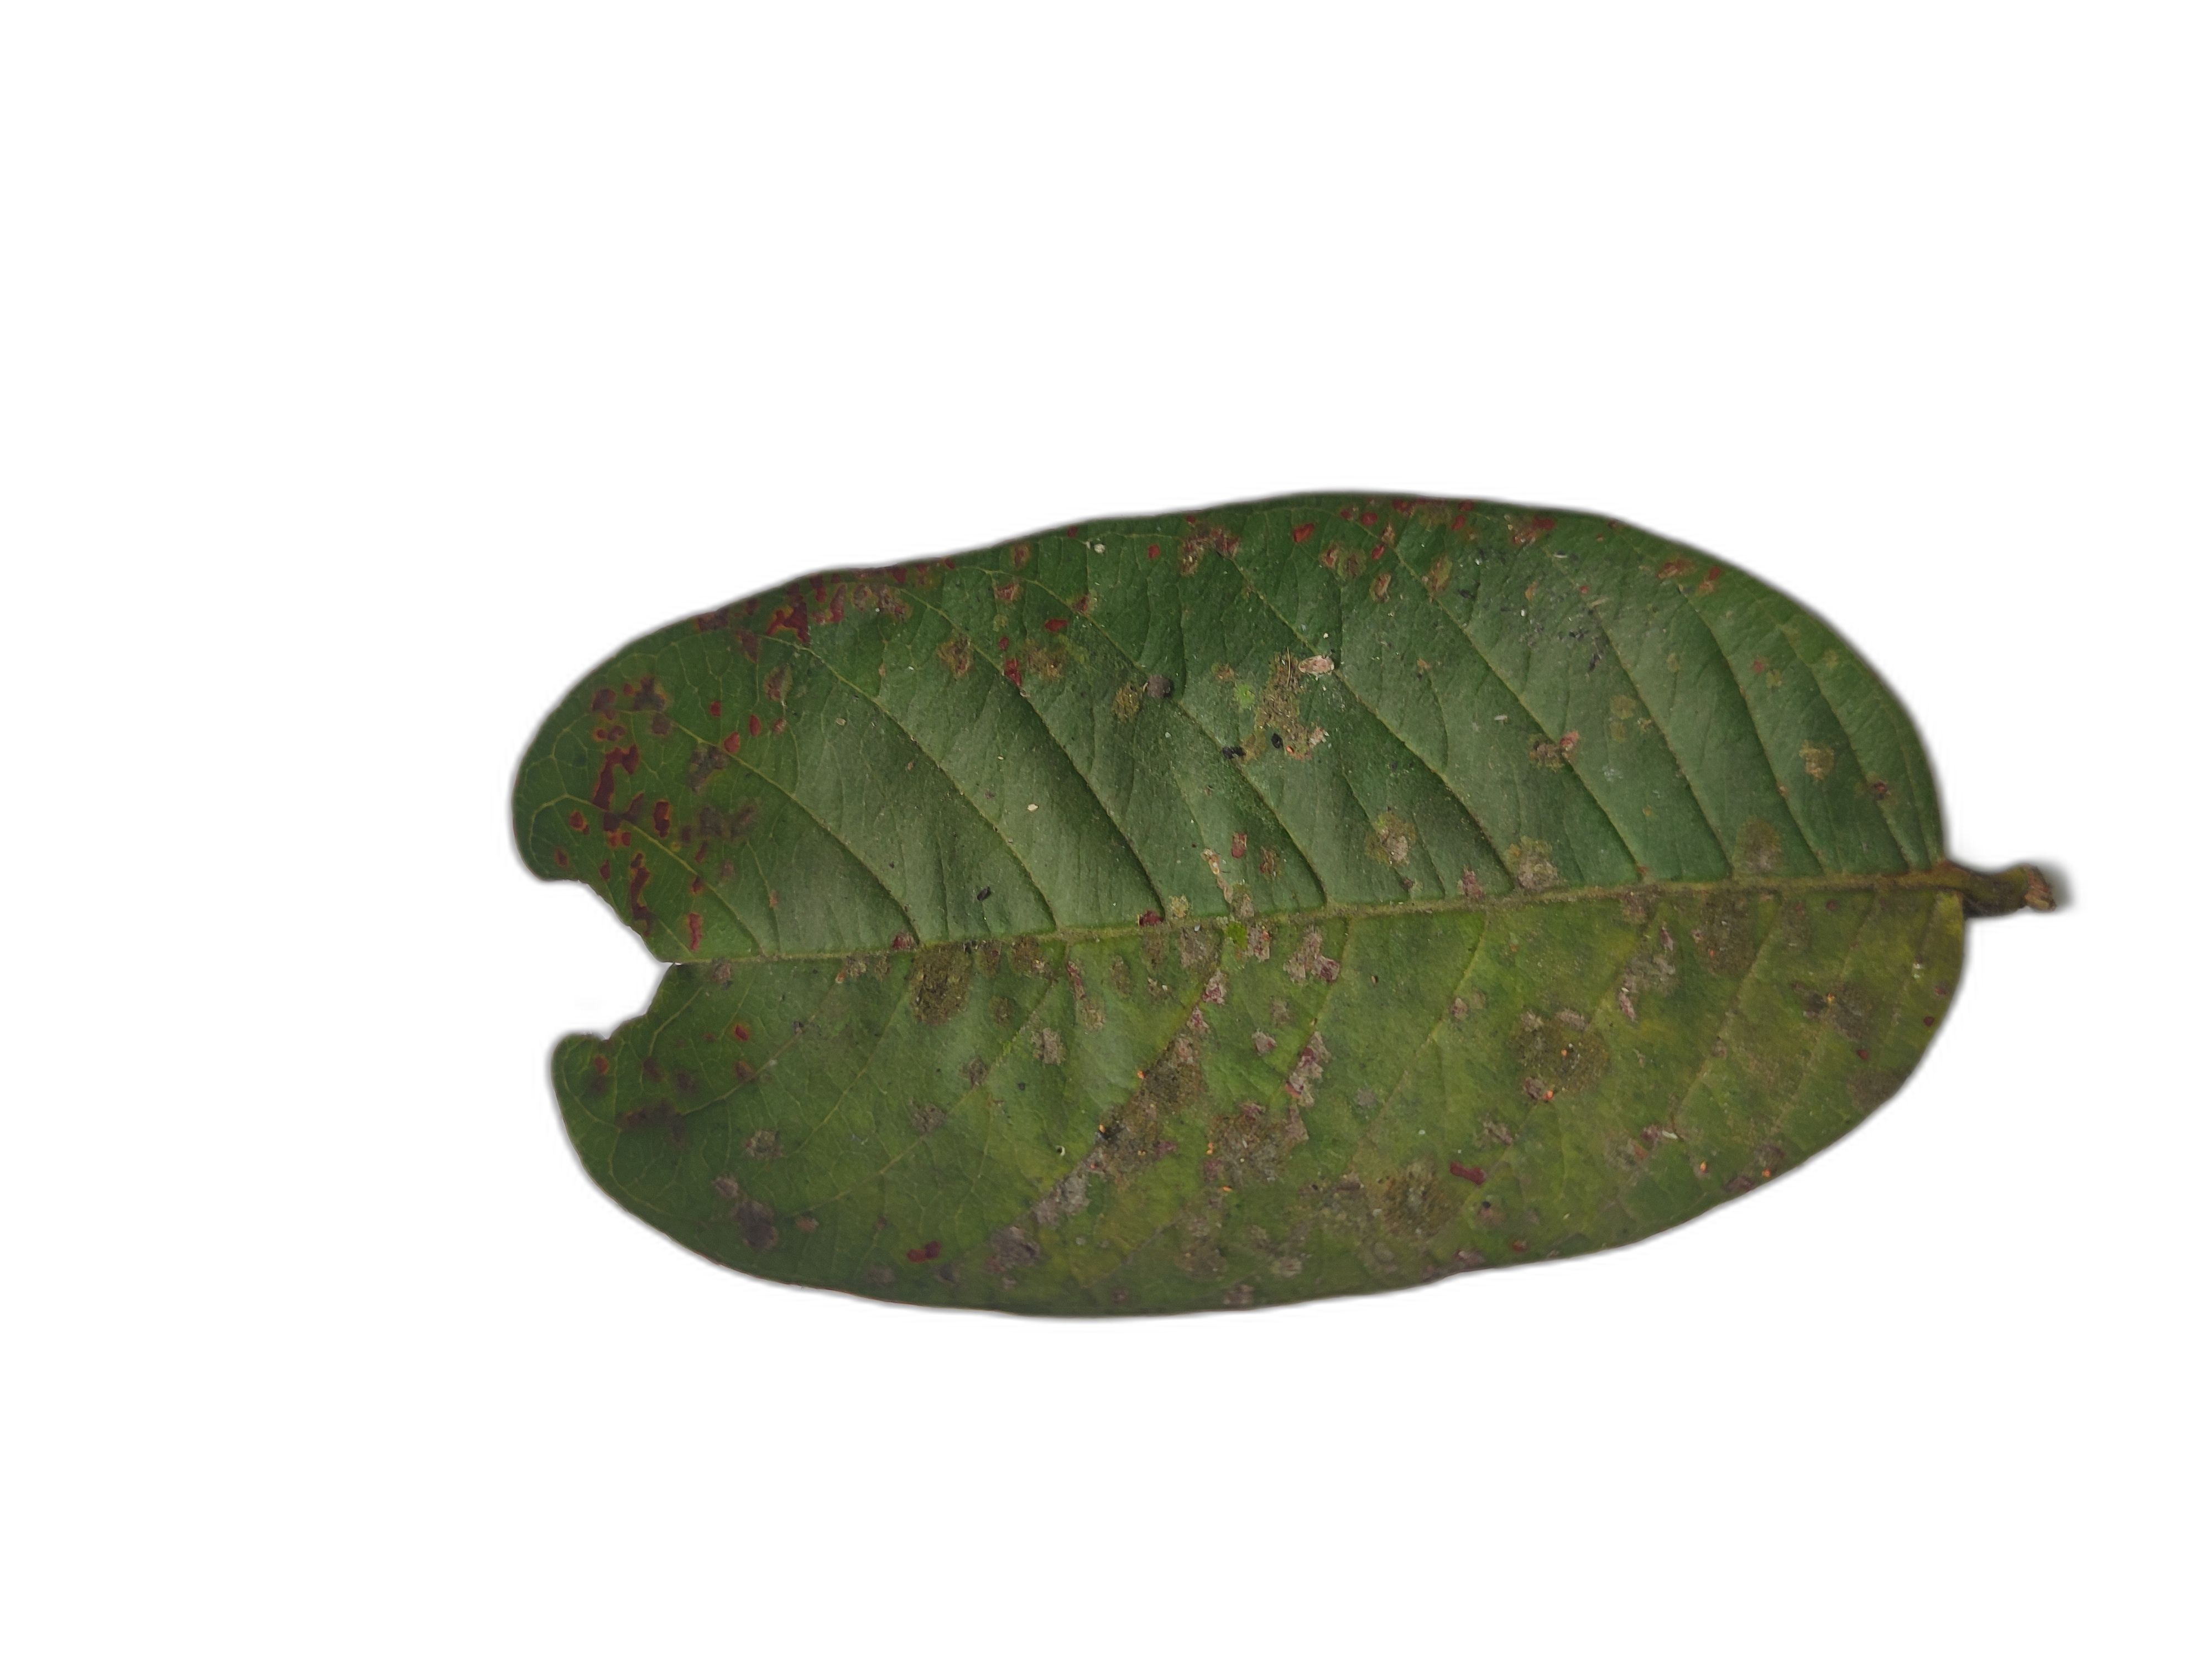
Plant part: leaf
Disease: Rust